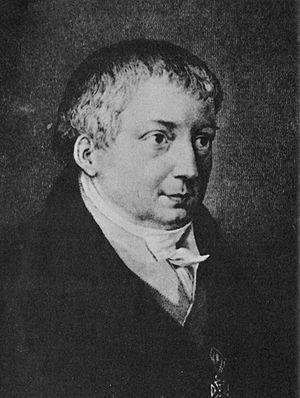
Friedrich Schlegel
Karl Wilhelm Friedrich von Schlegel var en tysk forfatter, filosof og litterat. Han var, ligesom sin broder, August Wilhelm von Schlegel, og Novalis, frontfigur for Jena-romantikken.